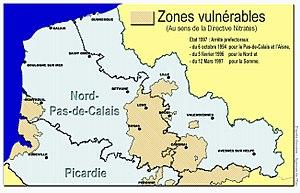
Zonage directive nitrates en 1997 pour le nord de la France (région où l'agriculture est particulièrement intensive). Ce zonage a rapidement évolué pour finalement en 2004 couvrir toute la région, avant la mise en oeuvre des PA (programmes d’action) qui doivent êre mis en oeuvre en applicatin de la directive nitrates
La Directive 91/676/CEE du Conseil concernant la protection des eaux contre la pollution par les nitrates à partir de sources agricoles, dite « directive nitrates », est une directive européenne entrée en vigueur le 12 décembre 1991, qui vise à réduire la pollution des eaux provoquée par les nitrates utilisés à des fins agricoles.